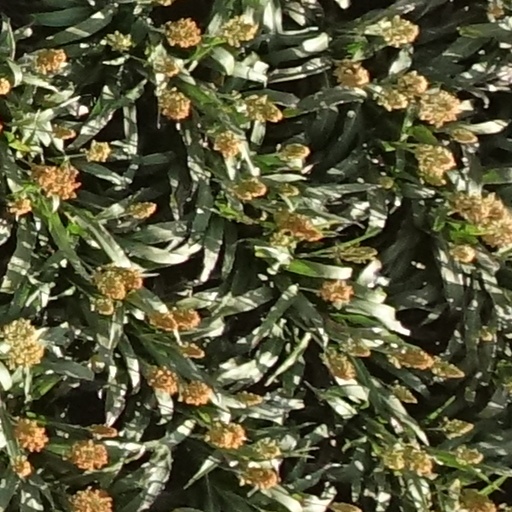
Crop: sorghum